Mathew T. Thomas

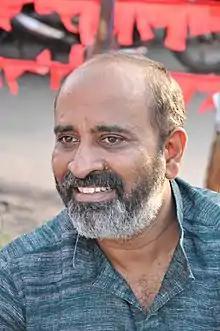
Mathew T. Thomas

Mathew Thoompumpattu Thomas (born 27 September 1961) is an Indian politician and a member of legislative assembly, who was the former minister for water resources in Government of Kerala, State President and Legislature Party Leader of the Janata Dal (Secular) an ally of LDF. He was the Minister of Transport for Kerala from May 2006 to August 2009 in the LDF ministry led by V.S. Achuthanandan.